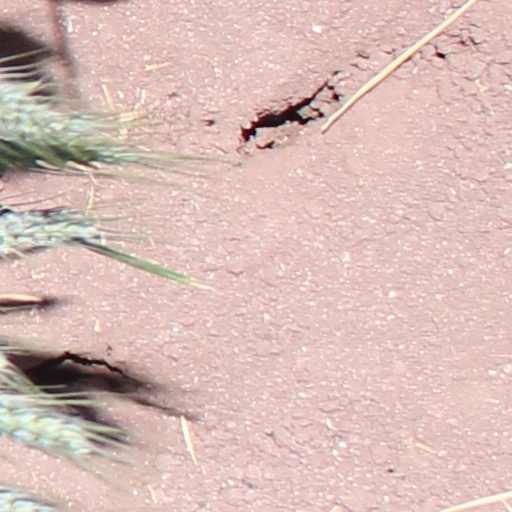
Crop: wheat